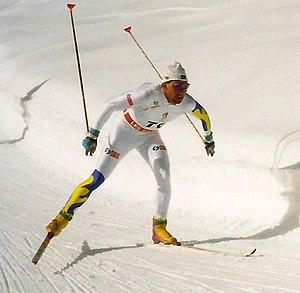
Torgny Mogren lors du 50 km hommes des J.O. d'Alberville, le 22 février 1992.